Frank O'Connor (actor, born 1897)

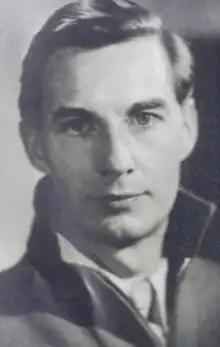
O'Connor in the late 1920s, photographed by Melbourne Spurr

Charles Francis "Frank" O'Connor (September 22, 1897 – November 7, 1979) was an American actor, painter, and rancher and the husband of novelist Ayn Rand. Frank O'Connor performed in several films, typically as an extra, during the silent and early sound eras. While working on the set of the 1927 film "The King of Kings", O'Connor met Rand, and they eventually dated each other steadily. They married in 1929. When O'Connor and Rand moved to California so Rand could work on the movie adaptation of her novel "The Fountainhead", O'Connor purchased and managed a ranch in the San Fernando Valley for several years. In addition to raising numerous flora and fauna on the ranch, he there developed the Lipstick and Halloween hybrids of "Delphinium" and "Gladiolus".